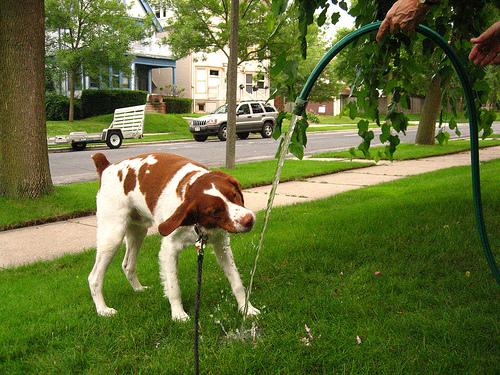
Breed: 232-n000076-Brittany_spaniel